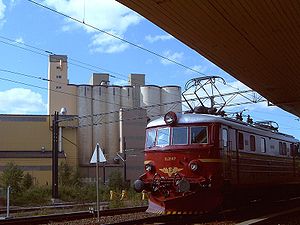
Eidsvoll Station / Galleri
Eidsvoll Station er en jernbanestation, der ligger i Eidsvoll i Akershus fylke i Norge. Stationen ligger 67,51 km fra Oslo S, 127,2 meter over havets overflade og er endestation for de lokale tog på strækningen mellem Kongsberg – Oslo – Gardermoen – Eidsvoll og regionaltog fra Skien. Desuden betjenes den af regionaltog mellem Drammen og Lillehammer.